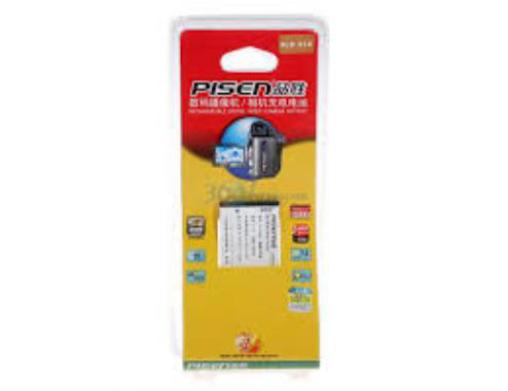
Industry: Electronic